Guruvayurappan

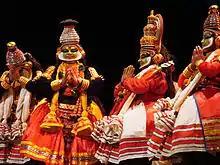
Krishnanattam

An astrologer told a kerala King that he was destined to die from a cobra bite on a particular day. He was advised to go and pray before Guruvayurappan. The king spent years in meditation and prayer at the feet of the deity. One day, the King realized that the time of his death had passed. He came back to his palace and asked the astrologer why the prediction was wrong. The wise man showed him the mark on his left foot where the cobra had bitten him. Since the king was wholly absorbed in God, Who alone can dispense with fate, he did not feel the sting. In gratitude, the King built the temple at Guruvayur and set apart funds for the daily routine of the temple.